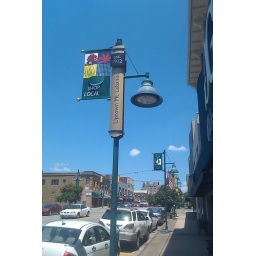
Recently, I noticed new street signs on the lamp posts in Uptown Mt. Lebanon, Pennsylvania.